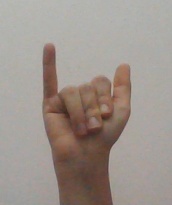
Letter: ya